Sandown

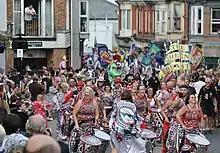
Sandown Main Carnival in July 2022

On 24 March 1878, the Royal Navy training ship HMS "Eurydice" capsized and sank in Sandown Bay with the loss of 317 lives, one of Britain's worst peacetime naval disasters. The tops of the vessel's sunken masts were still visible from Sandown two months later, on the day the town's pier was opened.